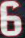
Number: 6